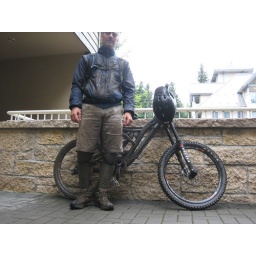
Cary soaked in mud after a day of riding in the Whistler mountain bike park. The weather has been ugly.